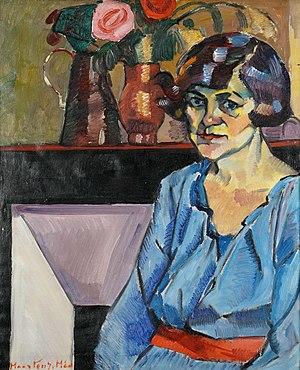
Portrait de Marthe Guillain par Médard Maertens
Médard Maertens, né le 17 août 1875 à Koolskamp et mort le 7 juin 1946 à Bruxelles, est un peintre belge.
Marthe Guillain, née à Charleroi le 17 juillet 1890 et morte à Watermael-Boitsfort en 1974, est une artiste peintre aquarelliste belge qui réalise également des collages.